Huntington Creek (Pennsylvania)

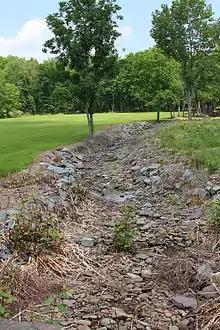
Huntington Creek looking upstream in its upper reaches

The elevation near the mouth of Huntington Creek is above sea level. The elevation of the creek's source is between and above sea level. Upstream of Kitchen Creek, its elevation decreases by per mile. Between Kitchen Creek and Pine Creek, the elevation decreases by per mile. Between Pine Creek and the mouth, the elevation decreases by per mile.